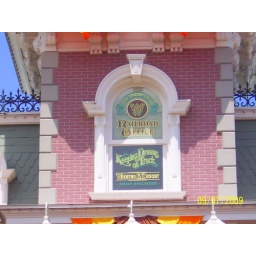
Walt Disney's window above train station